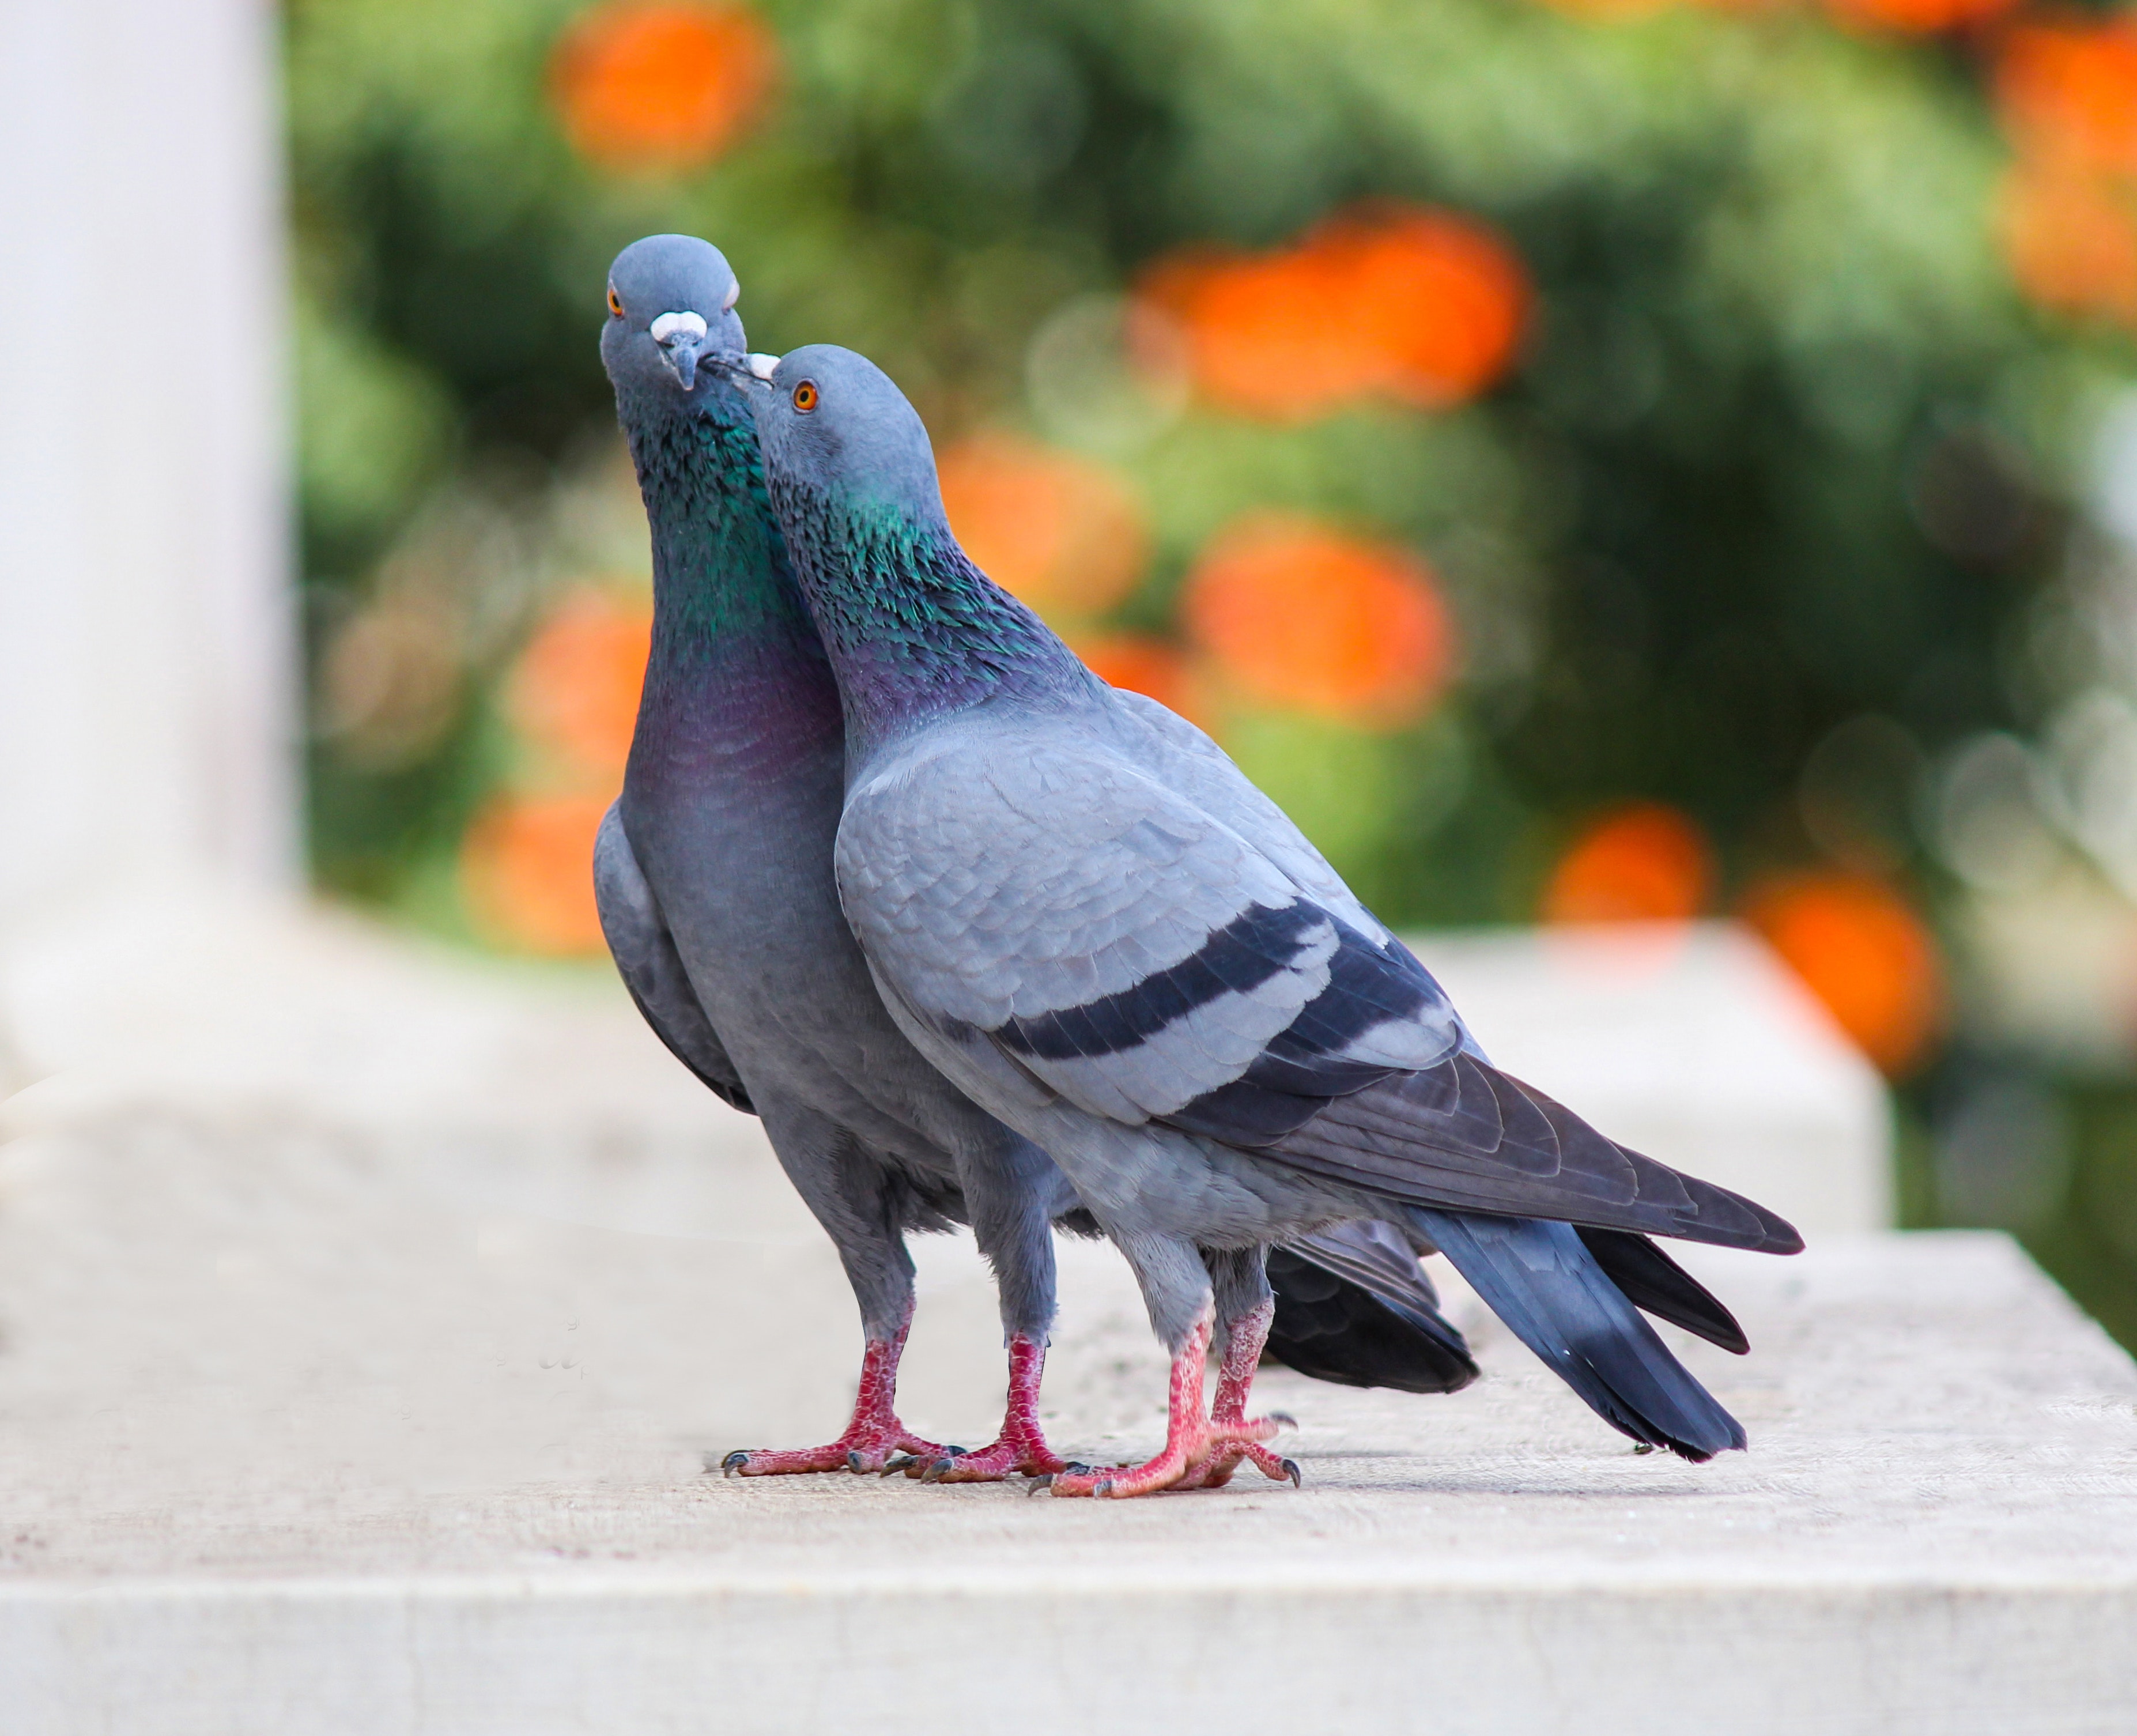
bird, pigeons and doves, fauna, beak, feather